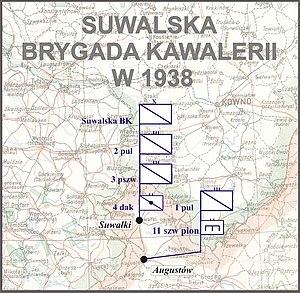
La brigade de cavalerie Souwalki est une des unités de combat montées polonaises de la Seconde Guerre mondiale.